Williamstown Timeball Tower

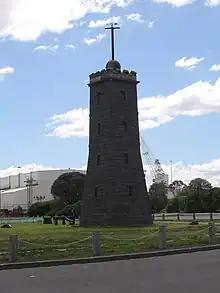
Timeball tower.

The Williamstown Lighthouse more commonly known as the Williamstown Timeball Tower, is situated at Point Gellibrand, in the Melbourne suburb of Williamstown.